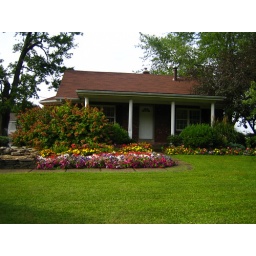
A flower bed at our office and greenhouse in New Albany, IN